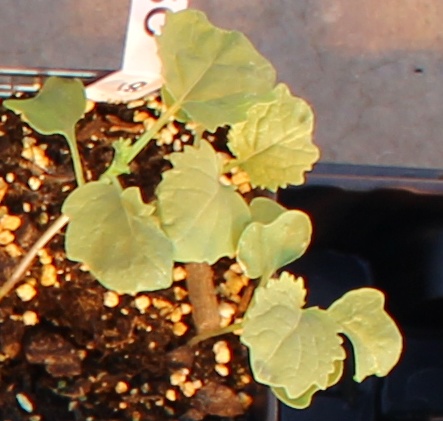
Label: Canola